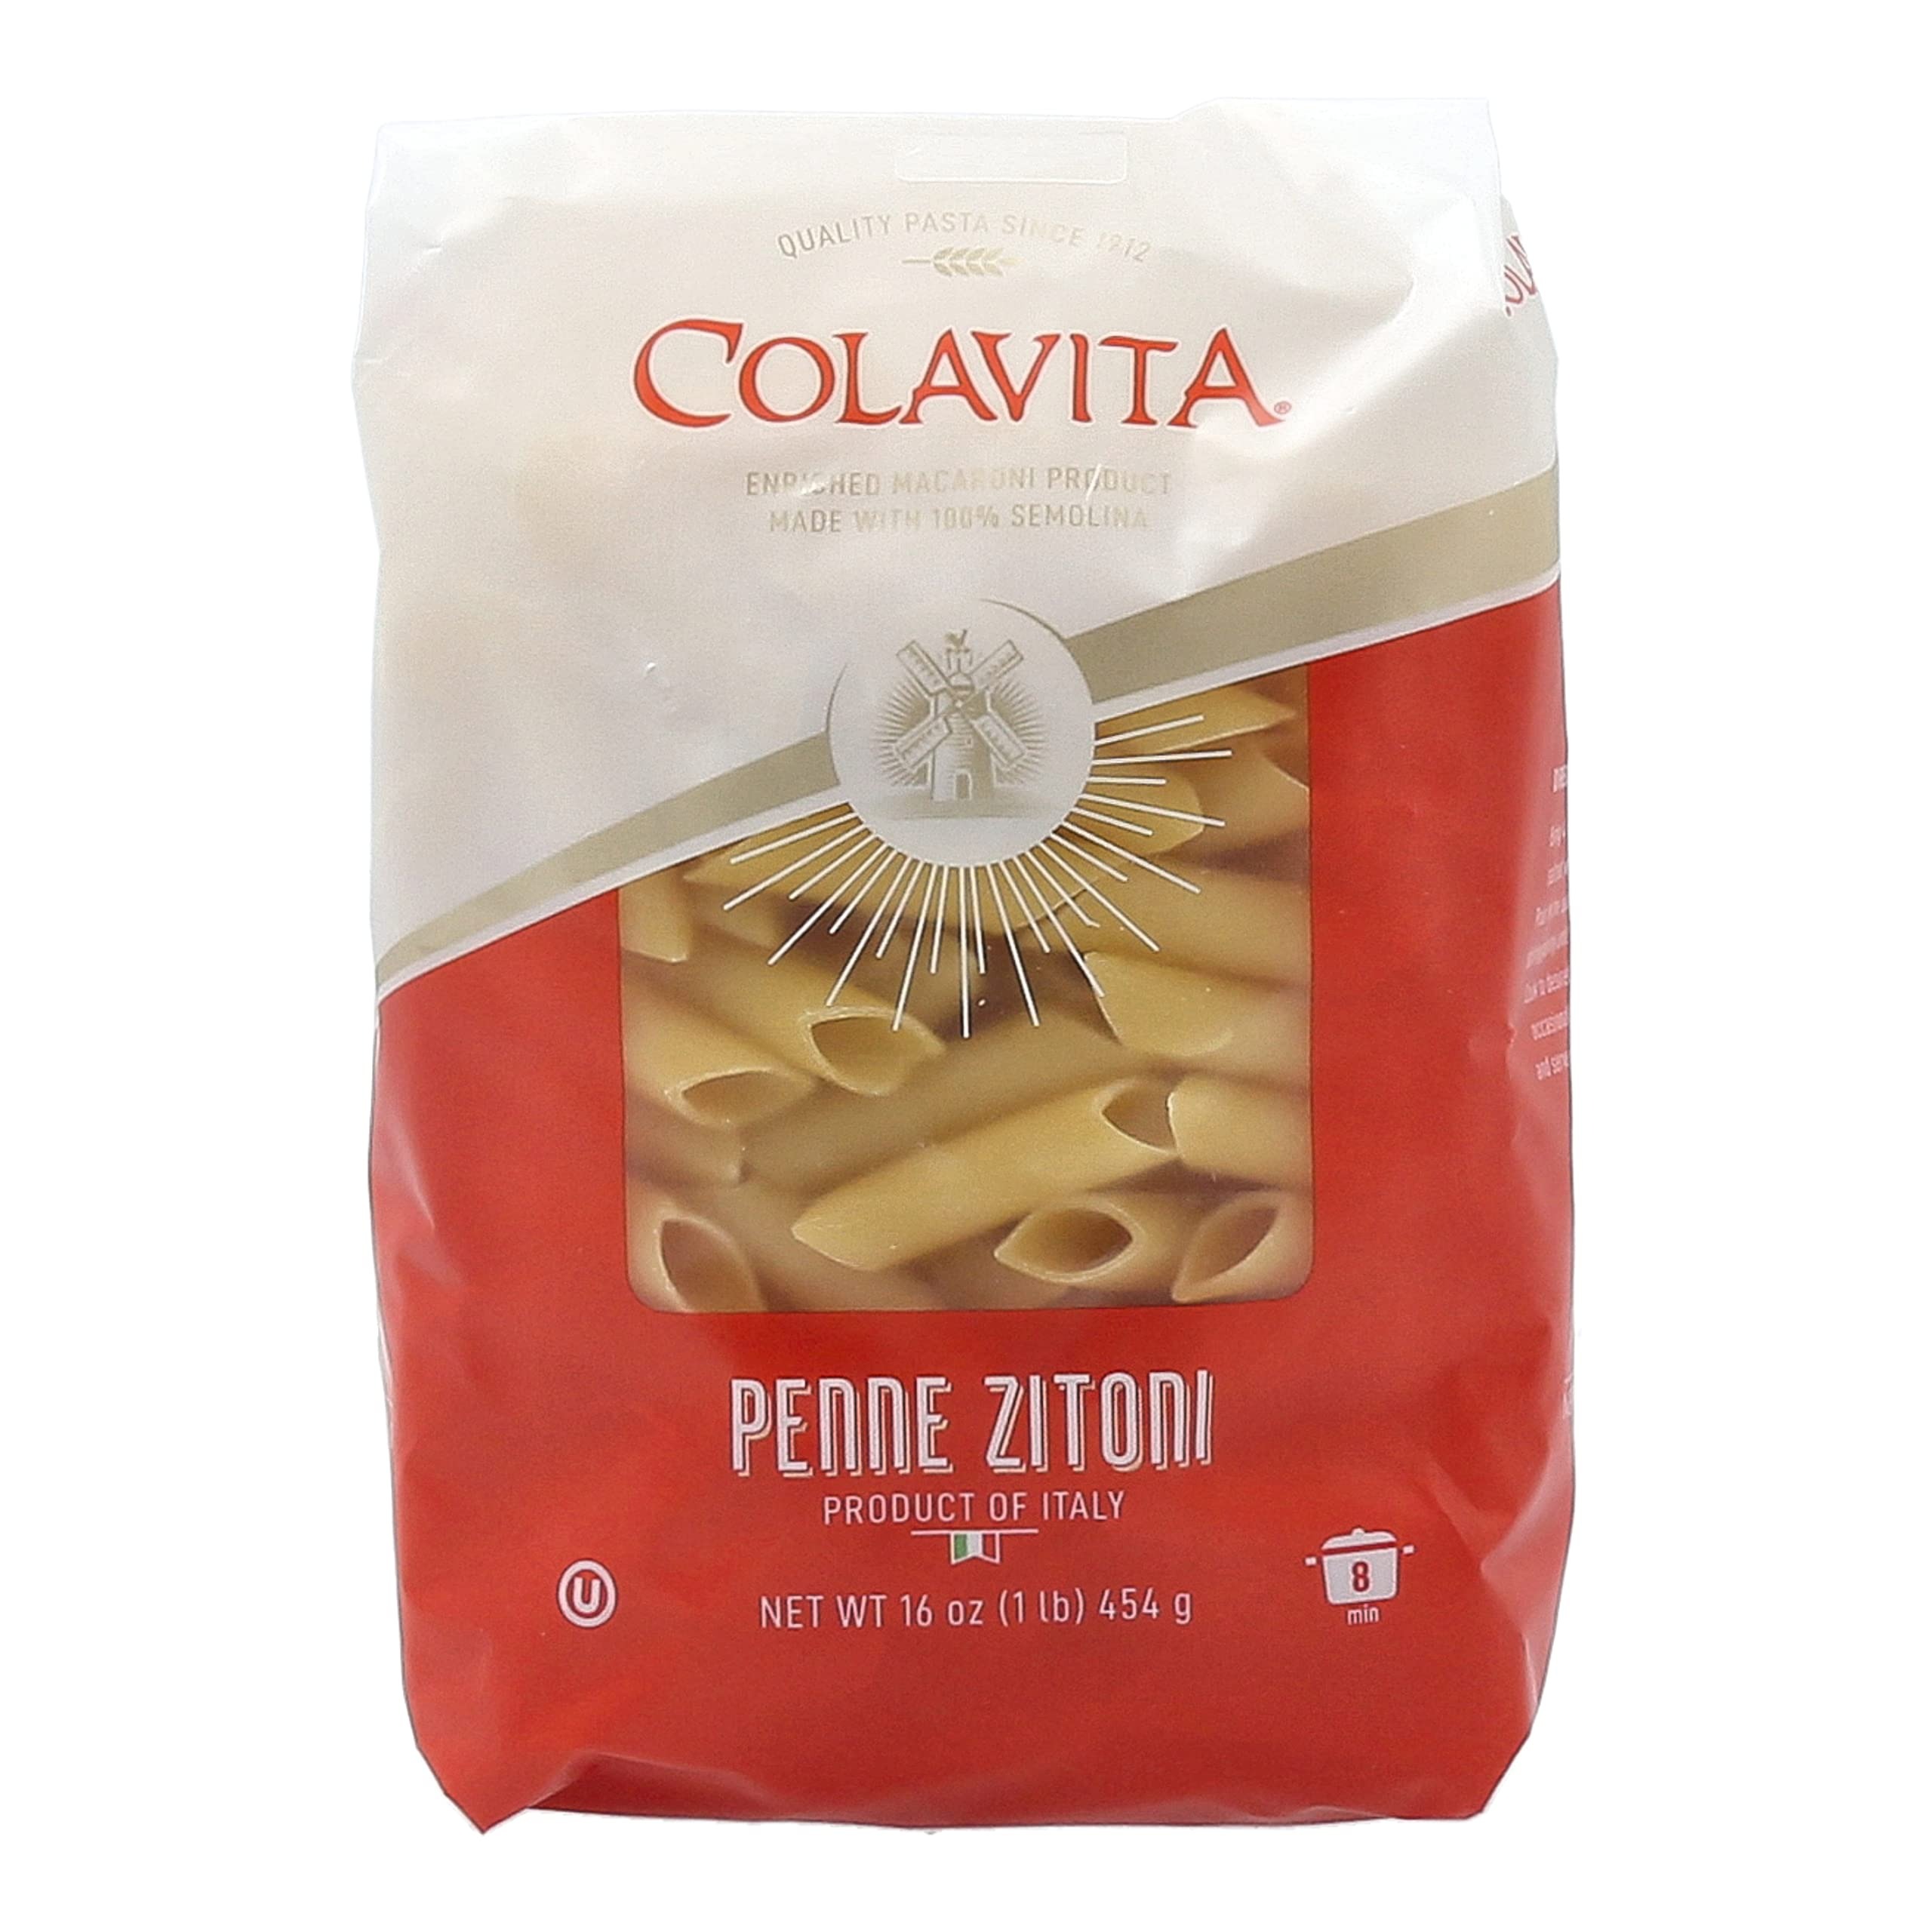
Item Name: Colavita Pasta - Penne Zitoni, 1 Pound - Pack of 20
Bullet Point 1: Authentic Italian pasta with superb flavor - texture and color.
Bullet Point 2: Produced using 100% durum wheat and fresh mountain spring water with no salts or artificial ingredients added.
Bullet Point 3: Cooks in 8 minutes
Bullet Point 4: Original Italian choice for home cooks and chefs the world over.
Bullet Point 5: Colavita: A trusted family brand since 1912
Value: 320.0
Unit: Fl Oz

Price: 67.77